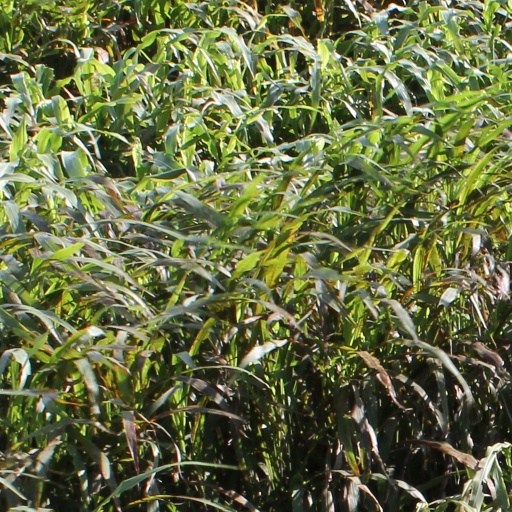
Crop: sorghum